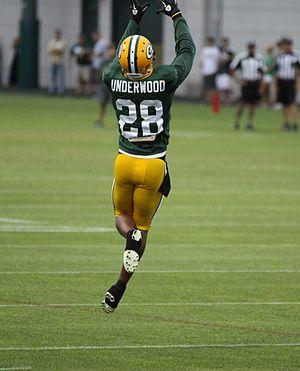
Brandon Dante' Underwood est un joueur américain de football américain.